Sievierodonetsk

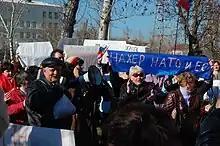
A pro-Russian demonstration in response to the recent change in power in Kyiv near the Sievierodonetsk city council building, 6 April 2014

In the war in Donbas, the city was captured in late May 2014 by combined pro-Russian forces, who totaled up to 1,000. The 2014 Ukrainian presidential election was not held in the city as the separatist authorities did not allow voting places to open and much of the Ukrainian Central Election Commission's property was either stolen or destroyed. On 22 July 2014, Ukrainian forces regained control of the city. Heavy fighting continued around the city for a number of days; on 23 July 2014 the National Guard of Ukraine and the Ukrainian Army released a statement that said they were "continuing the cleansing of Sievierodonetsk".